History of Bengal

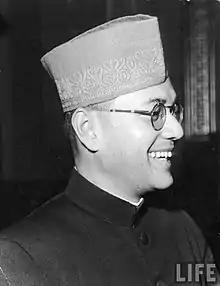
Subhash Chandra Bose

The first European colonial settlement in Bengal was the Portuguese settlement in Chittagong. The settlement was established after the Bengal Sultanate granted permission to embassies from Portuguese India for the creation of a trading post. The Portuguese settlers in Chittagong included bureaucrats, merchants, soldiers, sailors, missionaries, slave traders and pirates. They controlled the port of Chittagong and forced all merchant ships to acquire a Portuguese trade licence. The Roman Catholic Church was established in Bengal by the Portuguese in Chittagong, when the first Vicar Apostolic was appointed in the port city.